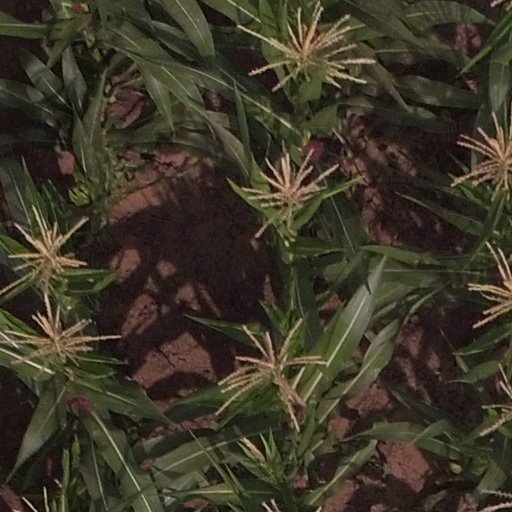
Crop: maize; corn